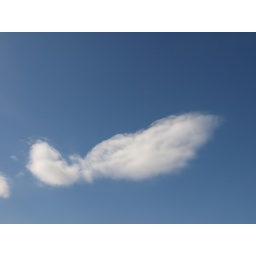
fish in the sky